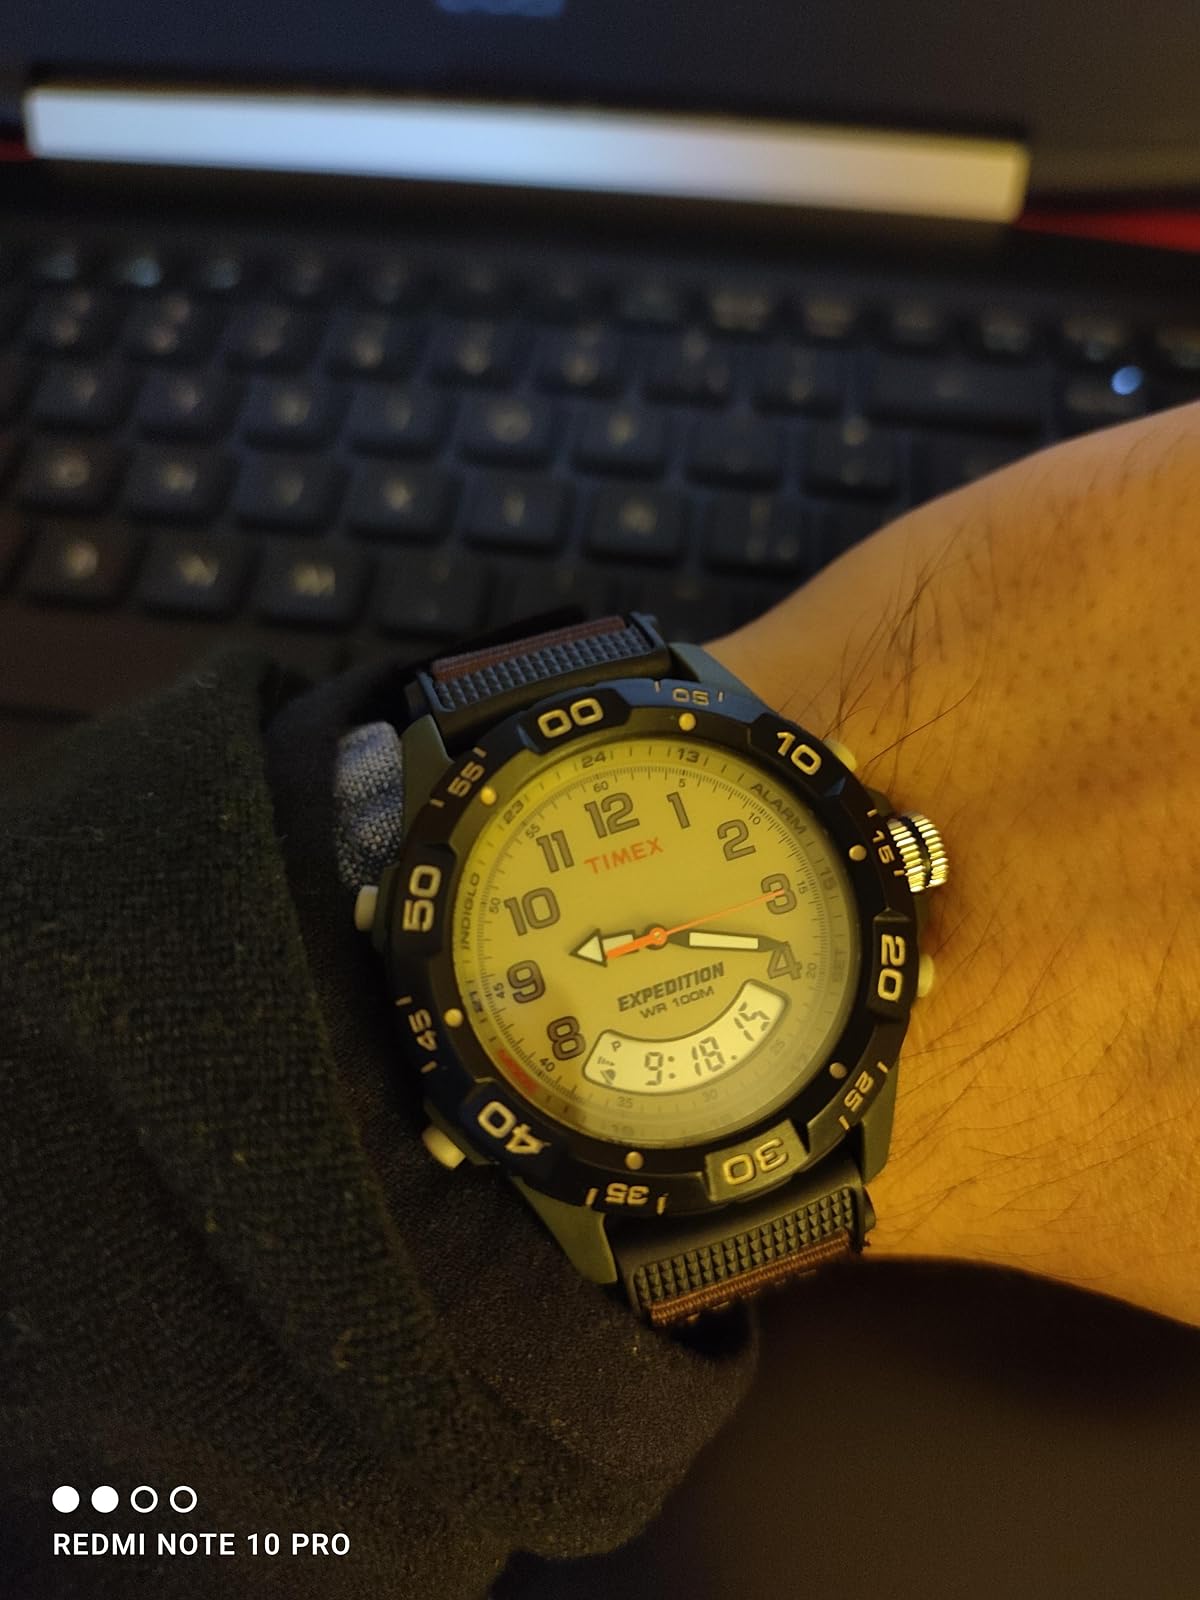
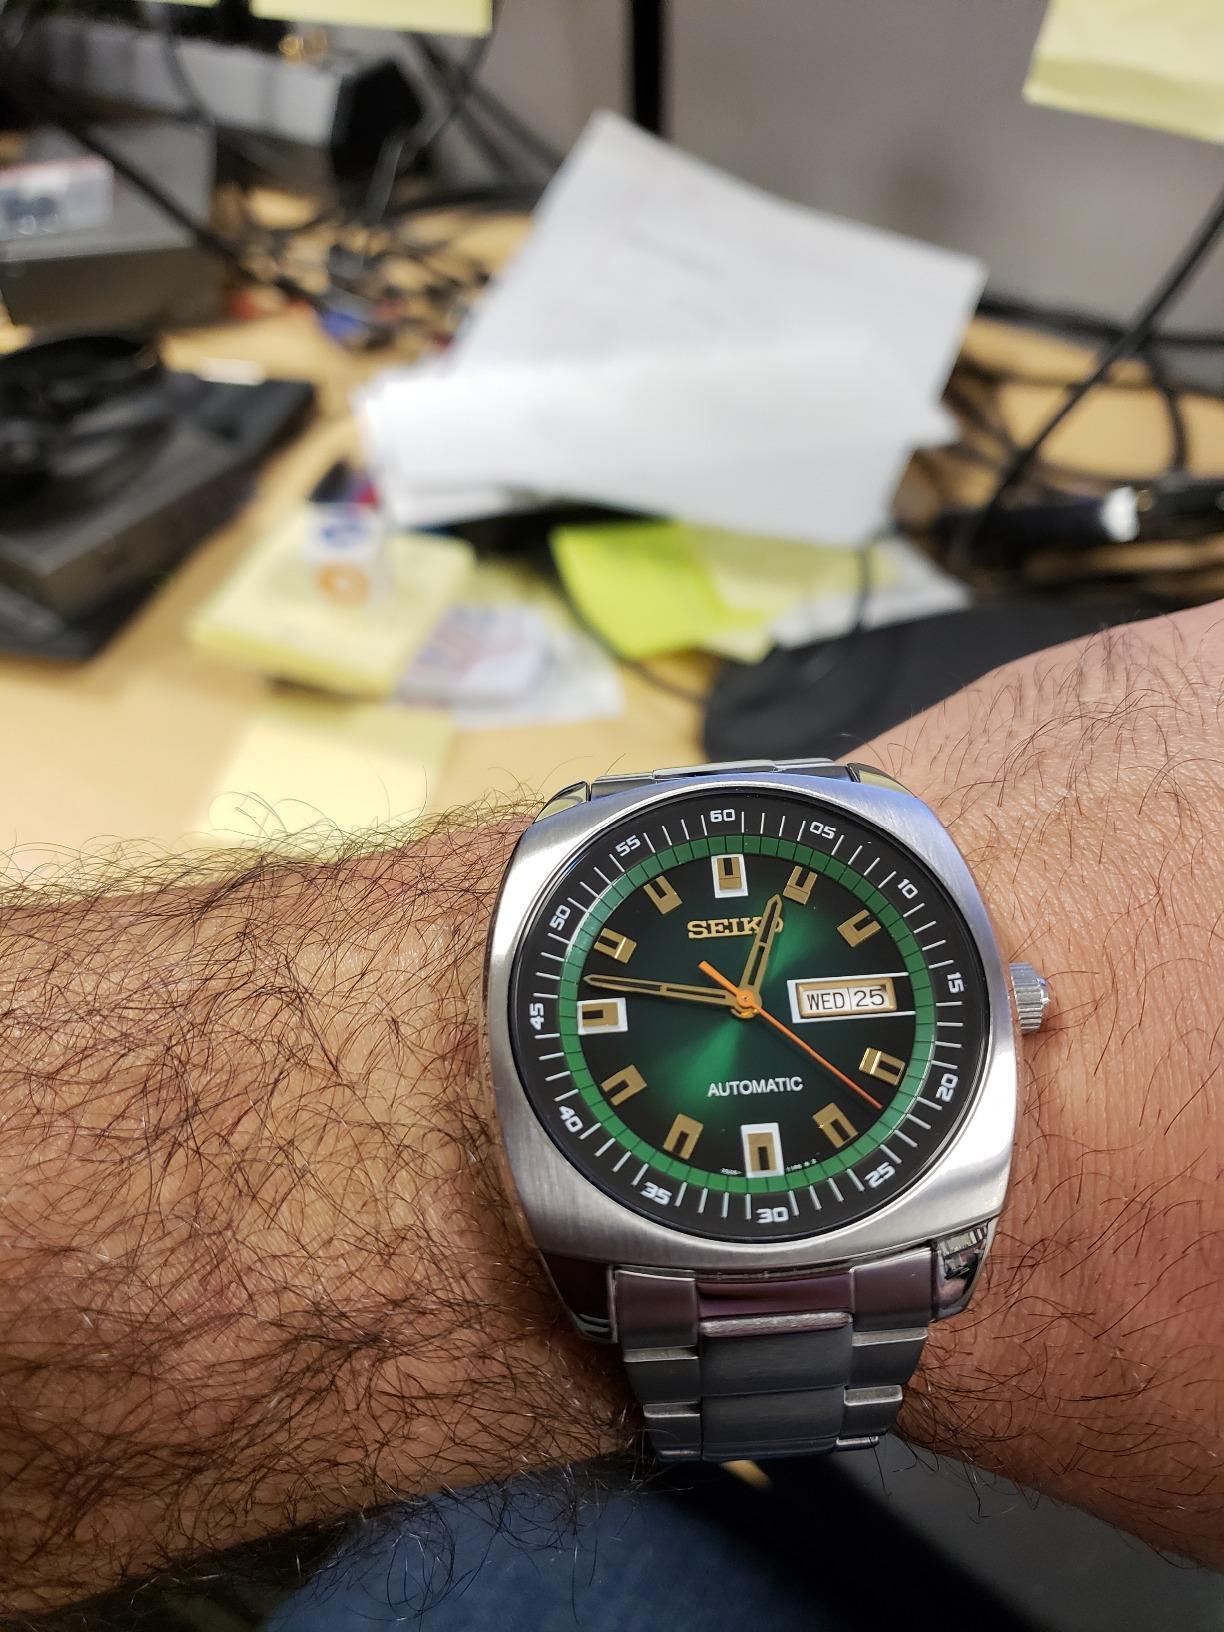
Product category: accessories_watch
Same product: no